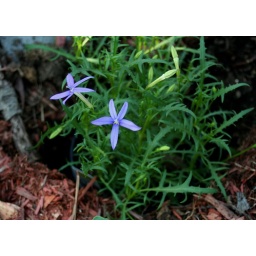
Flowers in the garden along the rock wall